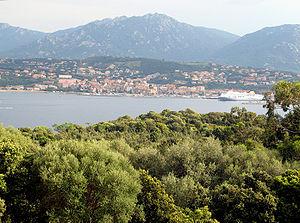
Propriano est une petite ville et commune française située dans la circonscription départementale de la Corse-du-Sud et le territoire de la collectivité de Corse. La ville appartient à la piève de Viggiano.